Esther Anderson (Jamaican actress)

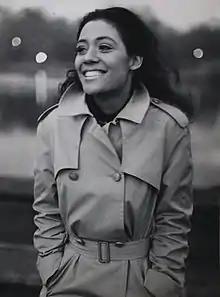

Esther Anderson (born August 4, 1943) is a Jamaican filmmaker, photographer and actress, sometimes listed in credits as Ester Anderson.